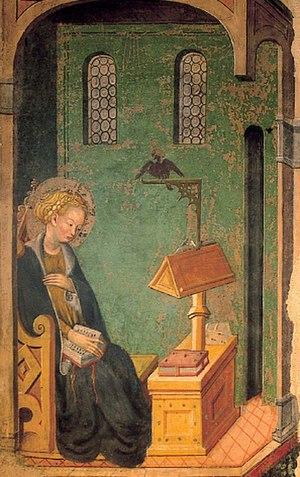
Barbara Torelli, née à Montechiarugolo vers 1475 et morte à Bologne après le 7 novembre 1533,